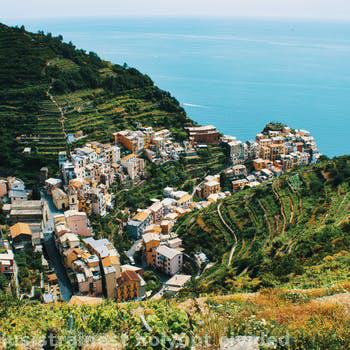
Label: Watermark